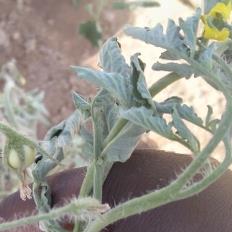
Crop: Tomato
Condition: bacterial-floundering-d